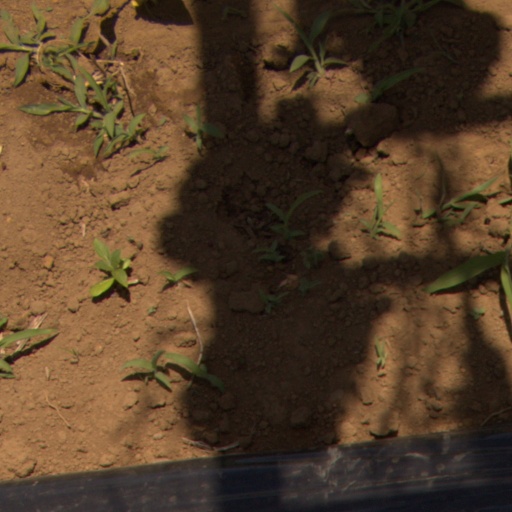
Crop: Jerusalem artichoke